Widow's succession

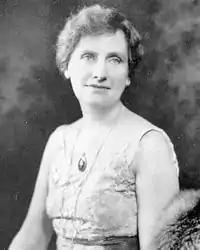
Nellie Tayloe Ross of Wyoming was the first woman elected governor of a U.S. state.

The following is a list of the women in the U.S. Senate and House of Representatives who have succeeded their spouses in Congress.